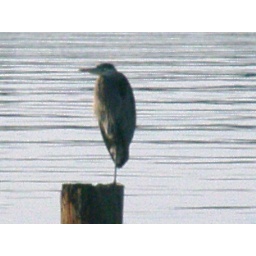
Staring out over the water looking for fish found when hiking